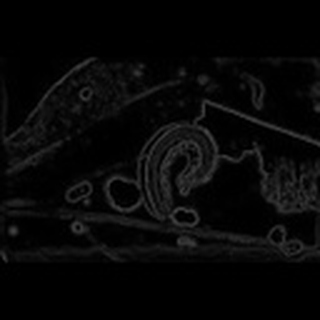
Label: cotton_army_worm